Michael Ralph Thomas Gunn

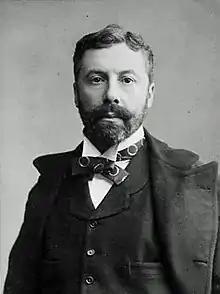
Richard D'Oyly Carte

On 21 April 1871 John and Michael Gunn obtained a 21-year license to establish "a well-regulated theatre and therein at all times publicly to act, represent or perform any interlude, tragedy, comedy, prelude, opera, burletta, play, farce or pantomime". The brothers had the Gaiety Theatre built on South King Street in Dublin 1871 for £26,000. Construction was completed in just 28 weeks. The designer was Charles J. Phipps, who was already experienced in theater design. The Lord Mayor of Dublin laid the foundation stone in a ceremony on 1 July 1871, although by that time the work was already quite advanced. The Gaiety Theatre opened on 27 November 1871. The opening performance was "She Stoops to Conquer", performed by the John Woods Company. The prologue by John Francis Wall was delivered by Mary Frances Scott-Siddons.